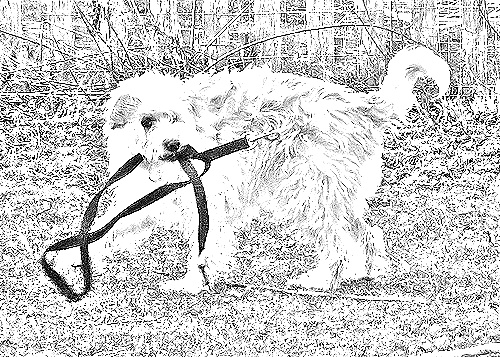
Portrait style: Sketch Portrait